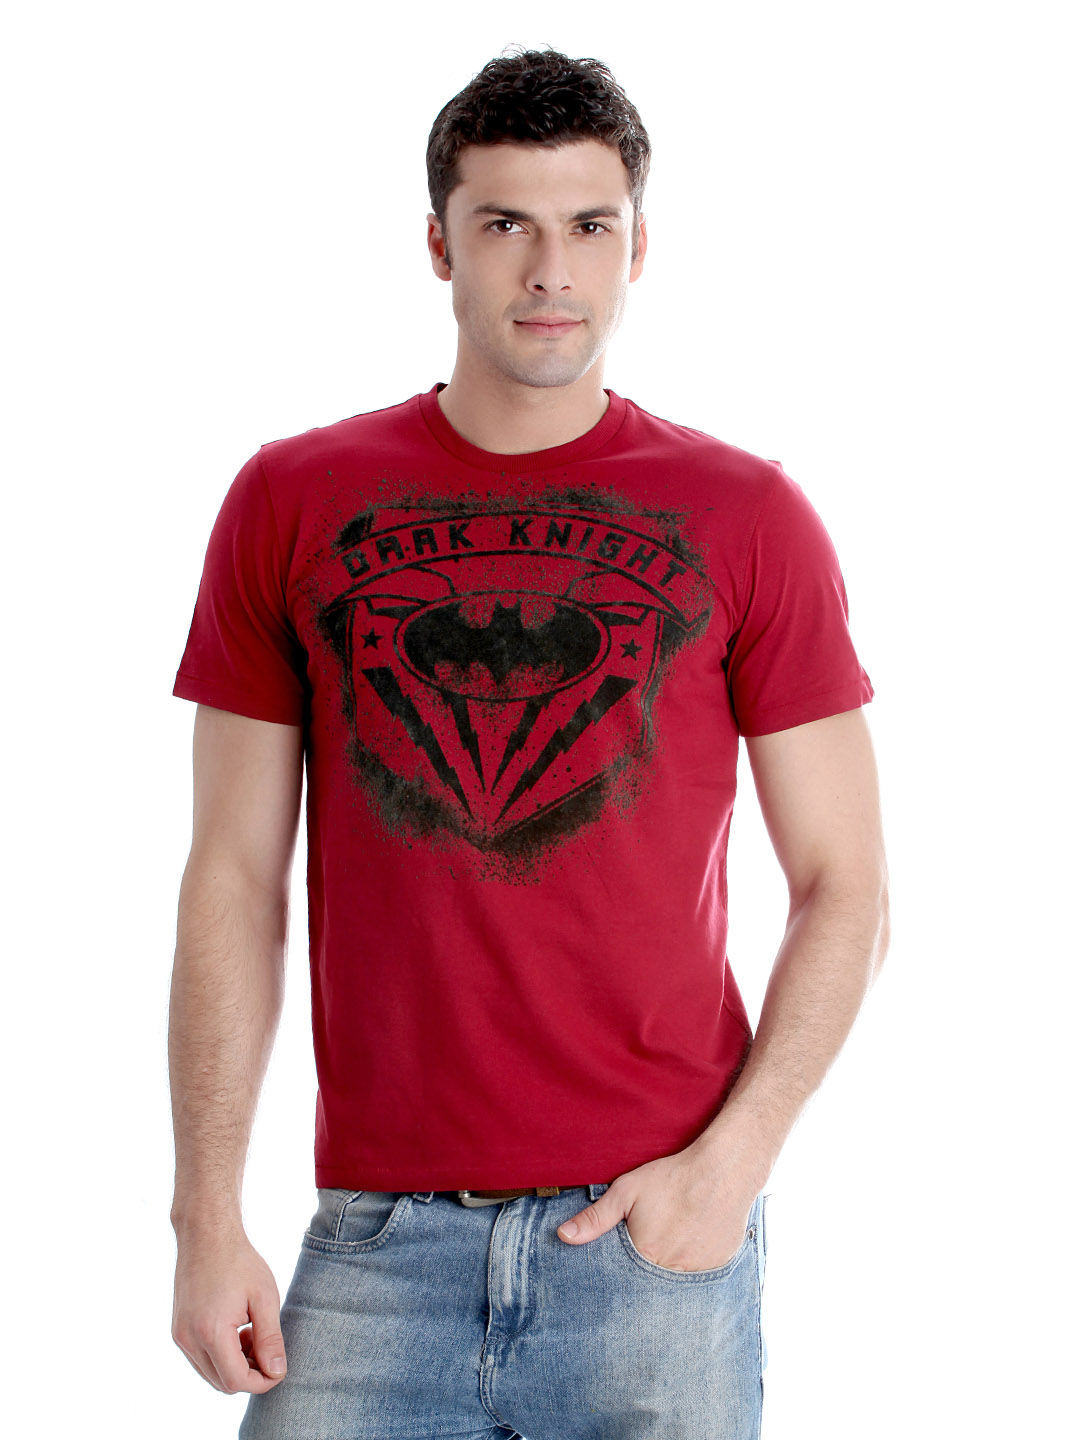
Batman Men Red Printed T-shirt
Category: Apparel / Topwear / Tshirts
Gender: Men
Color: Red
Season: Summer 2012
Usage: Casual